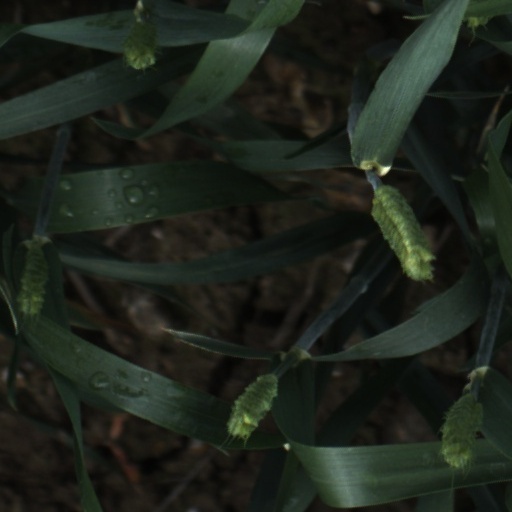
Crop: wheat